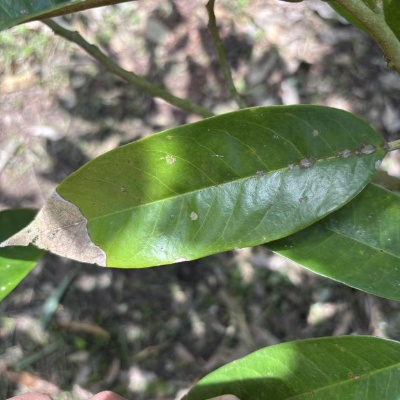
Label: Leaf_Blight